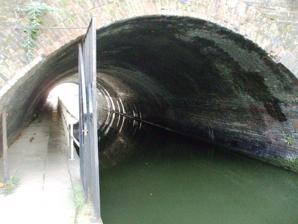
Building: Eyre's Tunnel
Country: United Kingdom
Year built: 1816
Tunnel on the Regent's Canal, London Lisson Grove (Eyre's) Tunnel Lisson Grove (Eyre's) Tunnel Overview Location St John's Wood London Status Open Waterway Regent's Canal Operation Opened 1816 Owner Canal and River Trust Technical Length 48 m Towpath Yes Eyre's tunnel or Lisson Grove Tunnel is a short canal tunnel on the Regent's Canal that passes under Lisson Grove in St John's Wood , north London and opened in 1816. It is only 48 metres long. The two other tunnels on the Regent's Canal are Islington Tunnel and Maida Hill Tunnel . Unlike the other tunnels, Eyre's Tunnel has a (now fenced) towpath . The tunnel was originally known as Eyre's Tunnel due to its passing beneath land belonging to Richard Eyre, a local landowner. Lisson Grove is a more recent usage clearly following the renaming of the road that passes above the tunnel. External links Canal Tunnels of London London Canal Museum. London's three canal tunnels (including Eyre's/Lisson Grove) London Canals. Picture of Eyre's tunnel 51°31′35″N 0°10′18″W / 51.5263°N 0.1716°W / 51.5263; -0.1716 This article about a London building or structure is a stub . You can help Wikipedia by expanding it . v t e This article about a bridge in the United Kingdom is a stub . You can help Wikipedia by expanding it . v t e